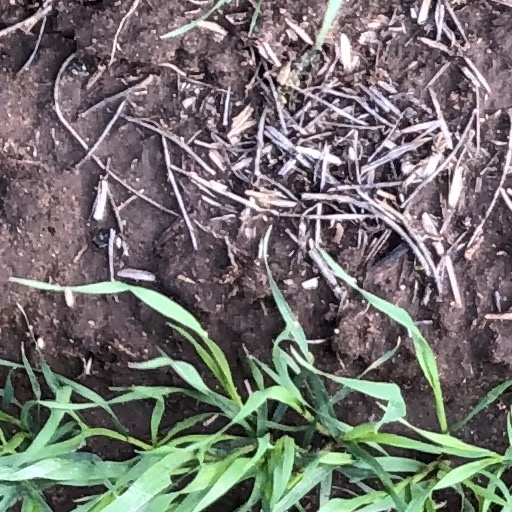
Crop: wheat